Aloysius McVeigh

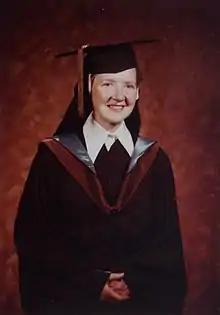
Sister Aloysius McVeigh wearing her MFA graduation robes, 1980.

Bridie entered the Sisters of Mercy convent in Derry in 1940, taking the religious name Aloysius in 1943. She taught art in several schools in the city. She was most noted for the 20 years she taught at St Mary's College, Derry. Initially this was an art teacher and then subsequently as principal. After studying painting and obtaining a Master of Fine Arts degree in 1980 from the Yale School of Art, Yale University, she returned to Belfast, where she taught art at St Mary's University College.